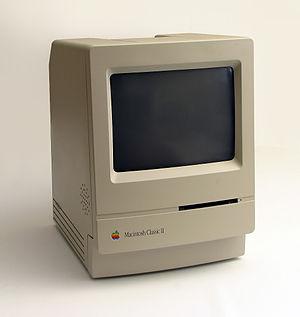
Logiciel Système 6, dont le nom est souvent simplifié en Système 6, est la sixième version du système d'exploitation des ordinateurs Macintosh, publiée par Apple en avril 1988. Il supporte, comme le Système 5, le MultiFinder, qui permet l'utilisation simultanée de plusieurs applications grâce à un système multitâche coopératif. Il est fourni avec plusieurs modèles Macintosh à partir de sa publication et jusqu'à la sortie du Système 7 en 1991. La version boîte coûte alors 49 $.